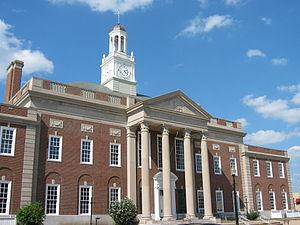
Independence est une ville de l'État du Missouri faisant partie de l'agglomération de Kansas City, siège du comté de Jackson. Sa population s’élevait à 116 830 habitants lors du recensement de 2010, estimée à 117 306 habitants en 2017.